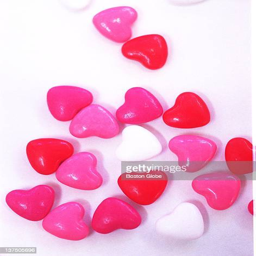
an assortment of valentine hard candies